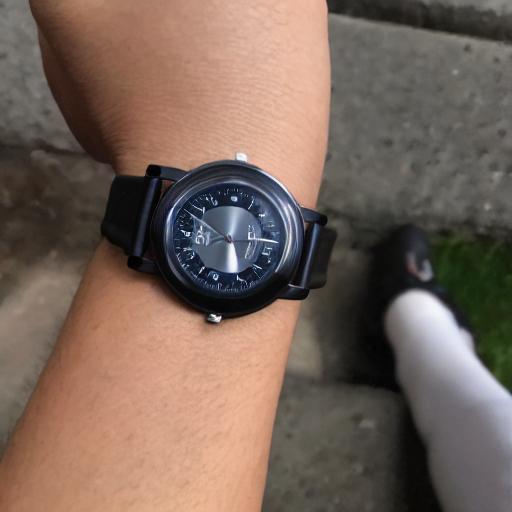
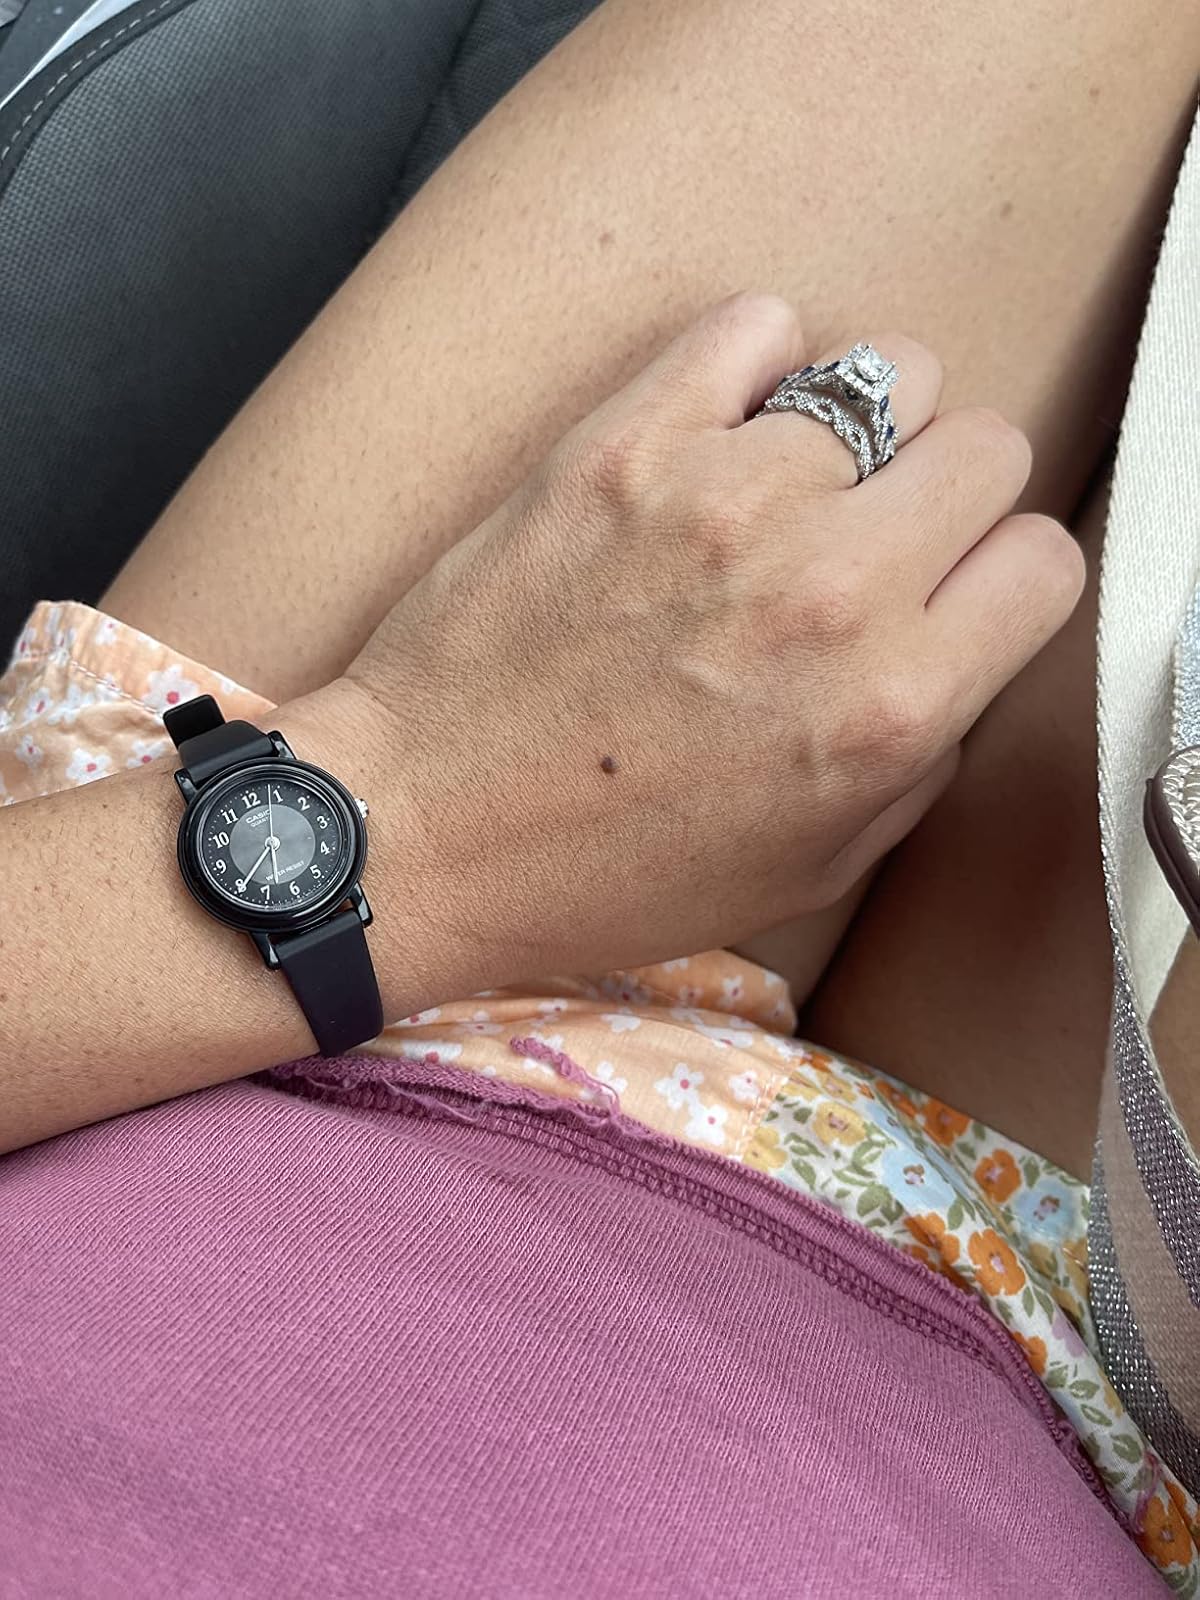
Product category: accessories_watch
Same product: no